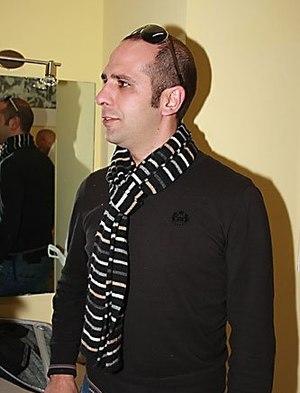
Luca Pasquale Medici, connu sous le nom de scène Checco Zalone est un comédien, imitateur, humoriste, scénariste, chanteur et musicien italien.